Ice hockey at the 1976 Winter Olympics

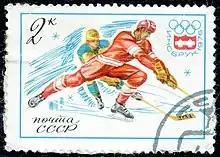
A Soviet postage stamp

In the first round teams were seeded according to their placement in the 1975 World Championships. Winners of this round qualified for Group A to play for 1st–6th places, while the losers competed in Group B for 7th–12th places. Qualifiers from East Germany and Norway chose not to play. 1975 ranking appears in parentheses.